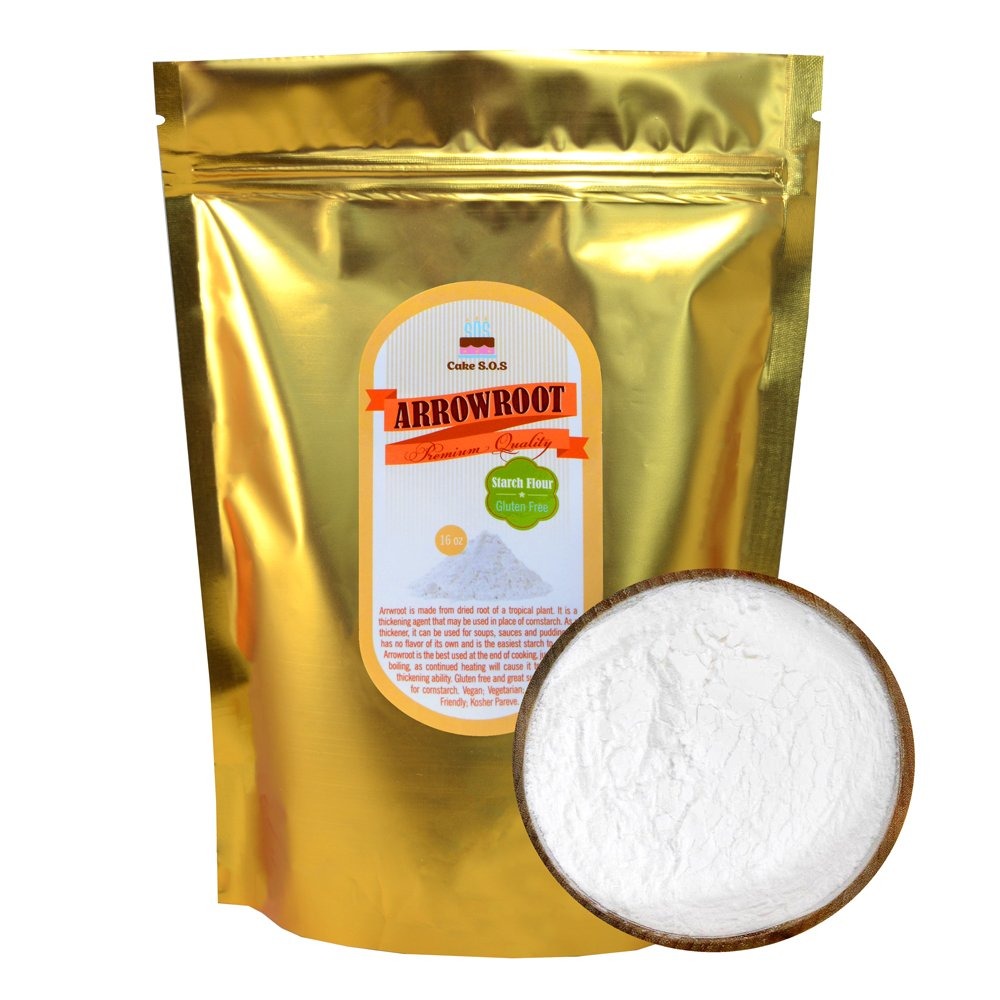
Item Name: Hoosier Hill Farm Premium Arrowroot Powder Pound, 16 Oz
Bullet Point 1: 1 Pound jar, sealed to preserve shelf-life and freshness
Bullet Point 2: Arrowroot Powder is used as a thickening agent for sauces, fruit pie fillings and glazes, and puddings; Arrowroot Flour, Arrowroot Starch or Obedience Plant
Bullet Point 3: Arrowroot starch is an advisable replacement for wheat flour and has twice the thickening power; It is tasteless and becomes clear when cooked, and unlike cornstarch, it doesn't have a chalky taste when undercooked
Bullet Point 4: Arrowroot mixtures thicken at a lower temperature than mixtures made with flour or cornstarch; Two teaspoons of Arrowroot can be substituted for 1 tablespoon of cornstarch; One teaspoon of Arrowroot can be substituted for 1 tablespoon of flour
Bullet Point 5: Hoosier Hill Farm is located in America's heartland of northeast Indiana; Our products and ingredients are guaranteed fresh and we are proud of our heritage and good, old-fashioned values
Value: 16.0
Unit: Ounce

Price: 12.09